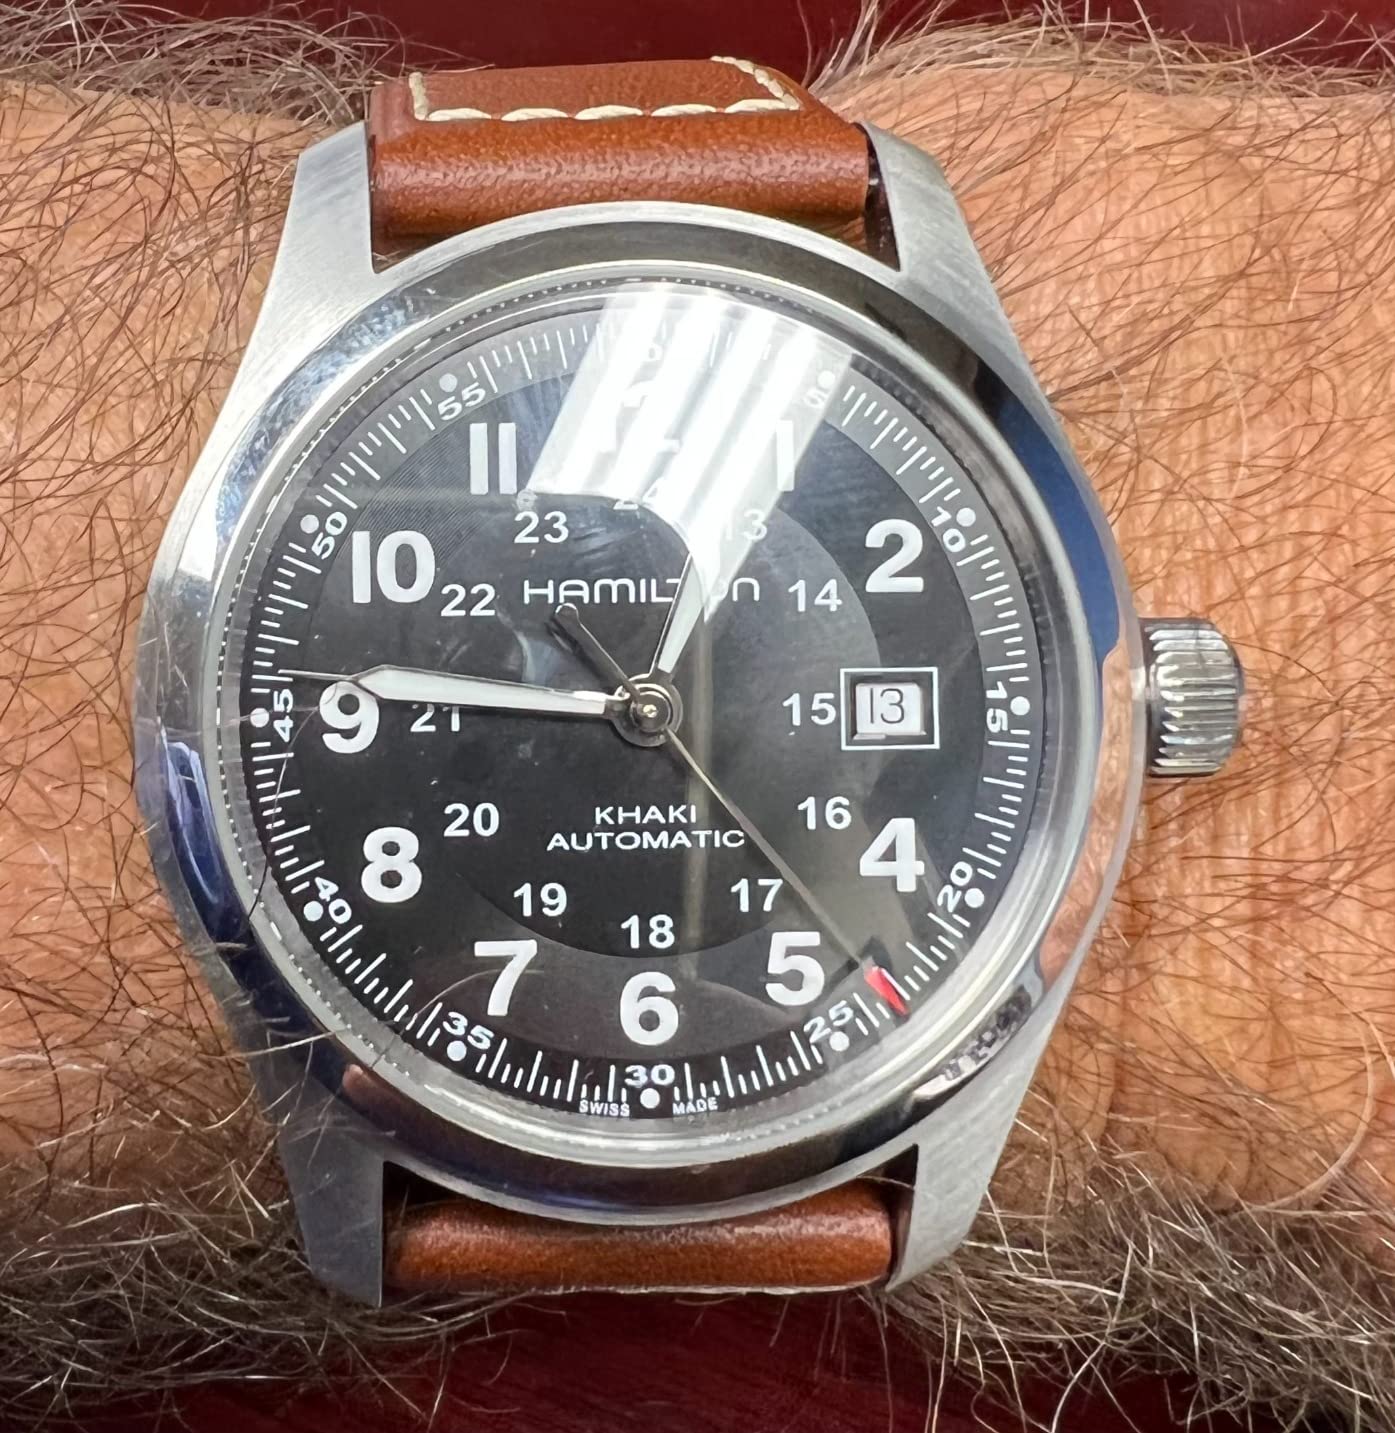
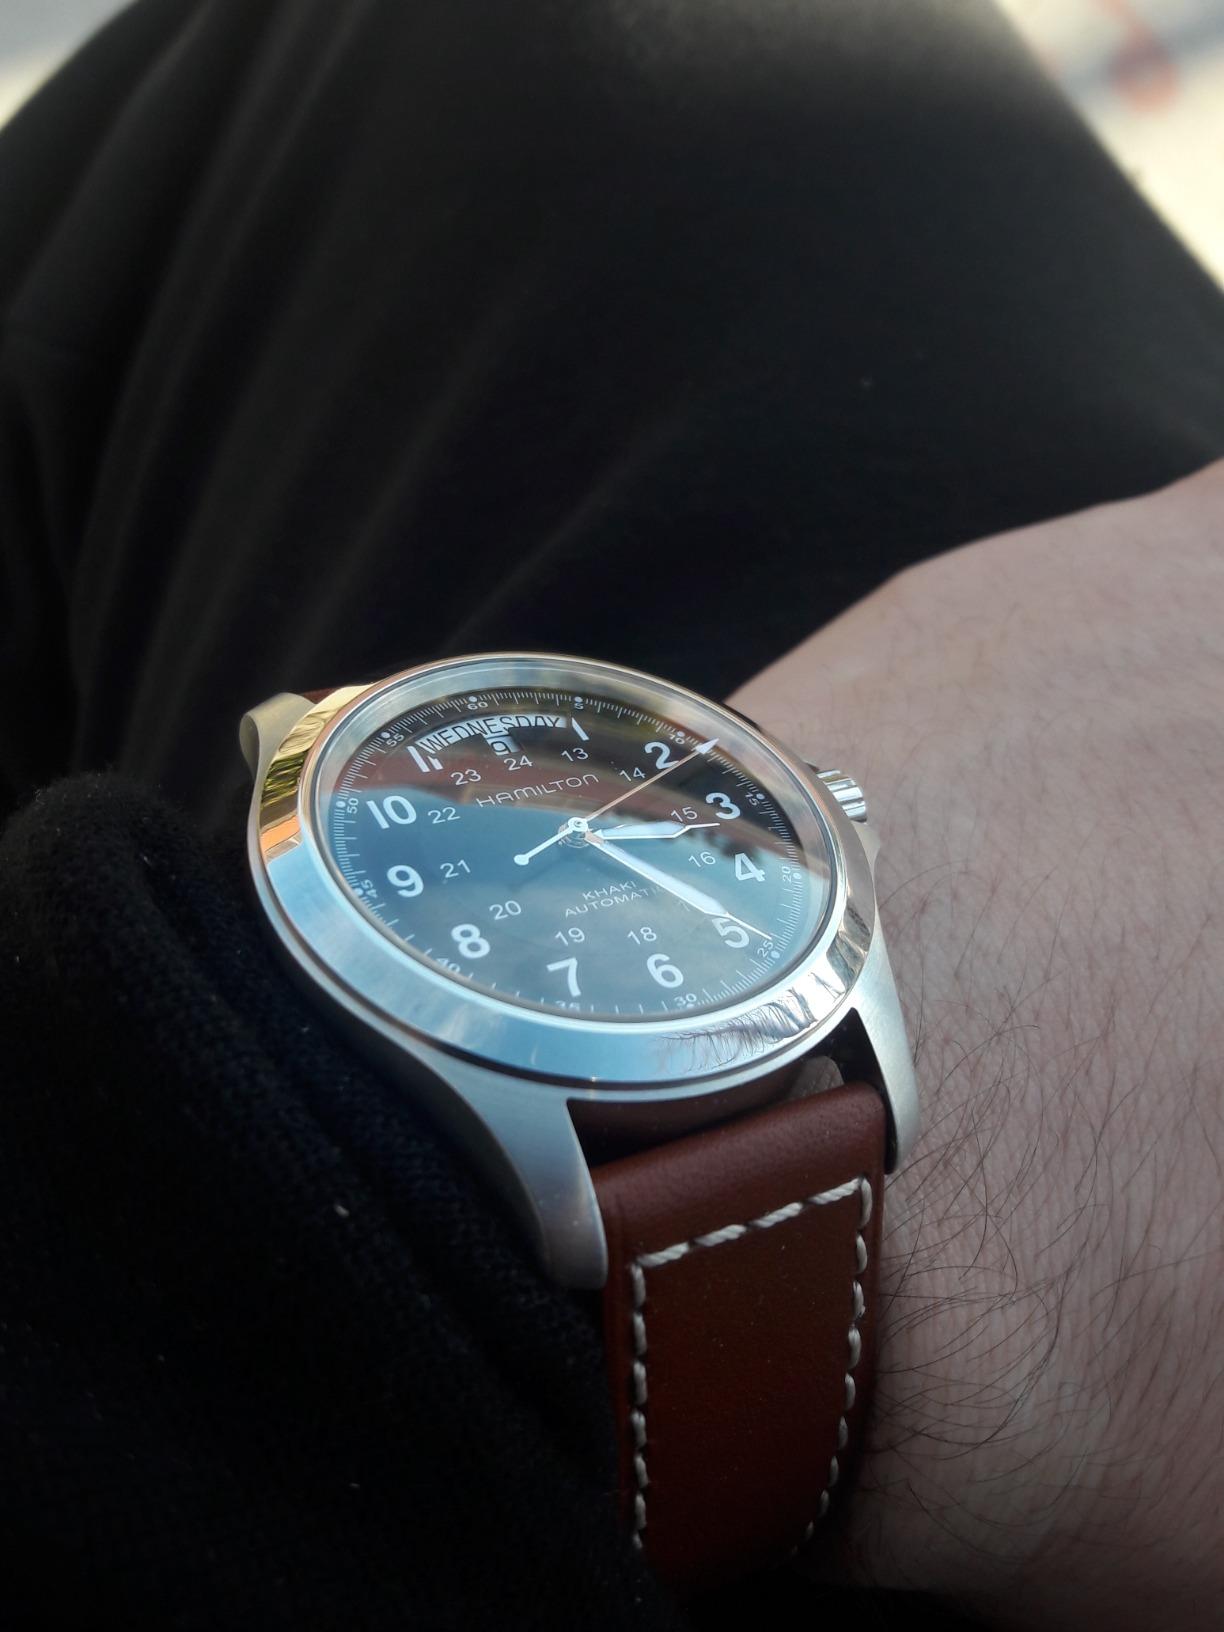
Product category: accessories_watch
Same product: no